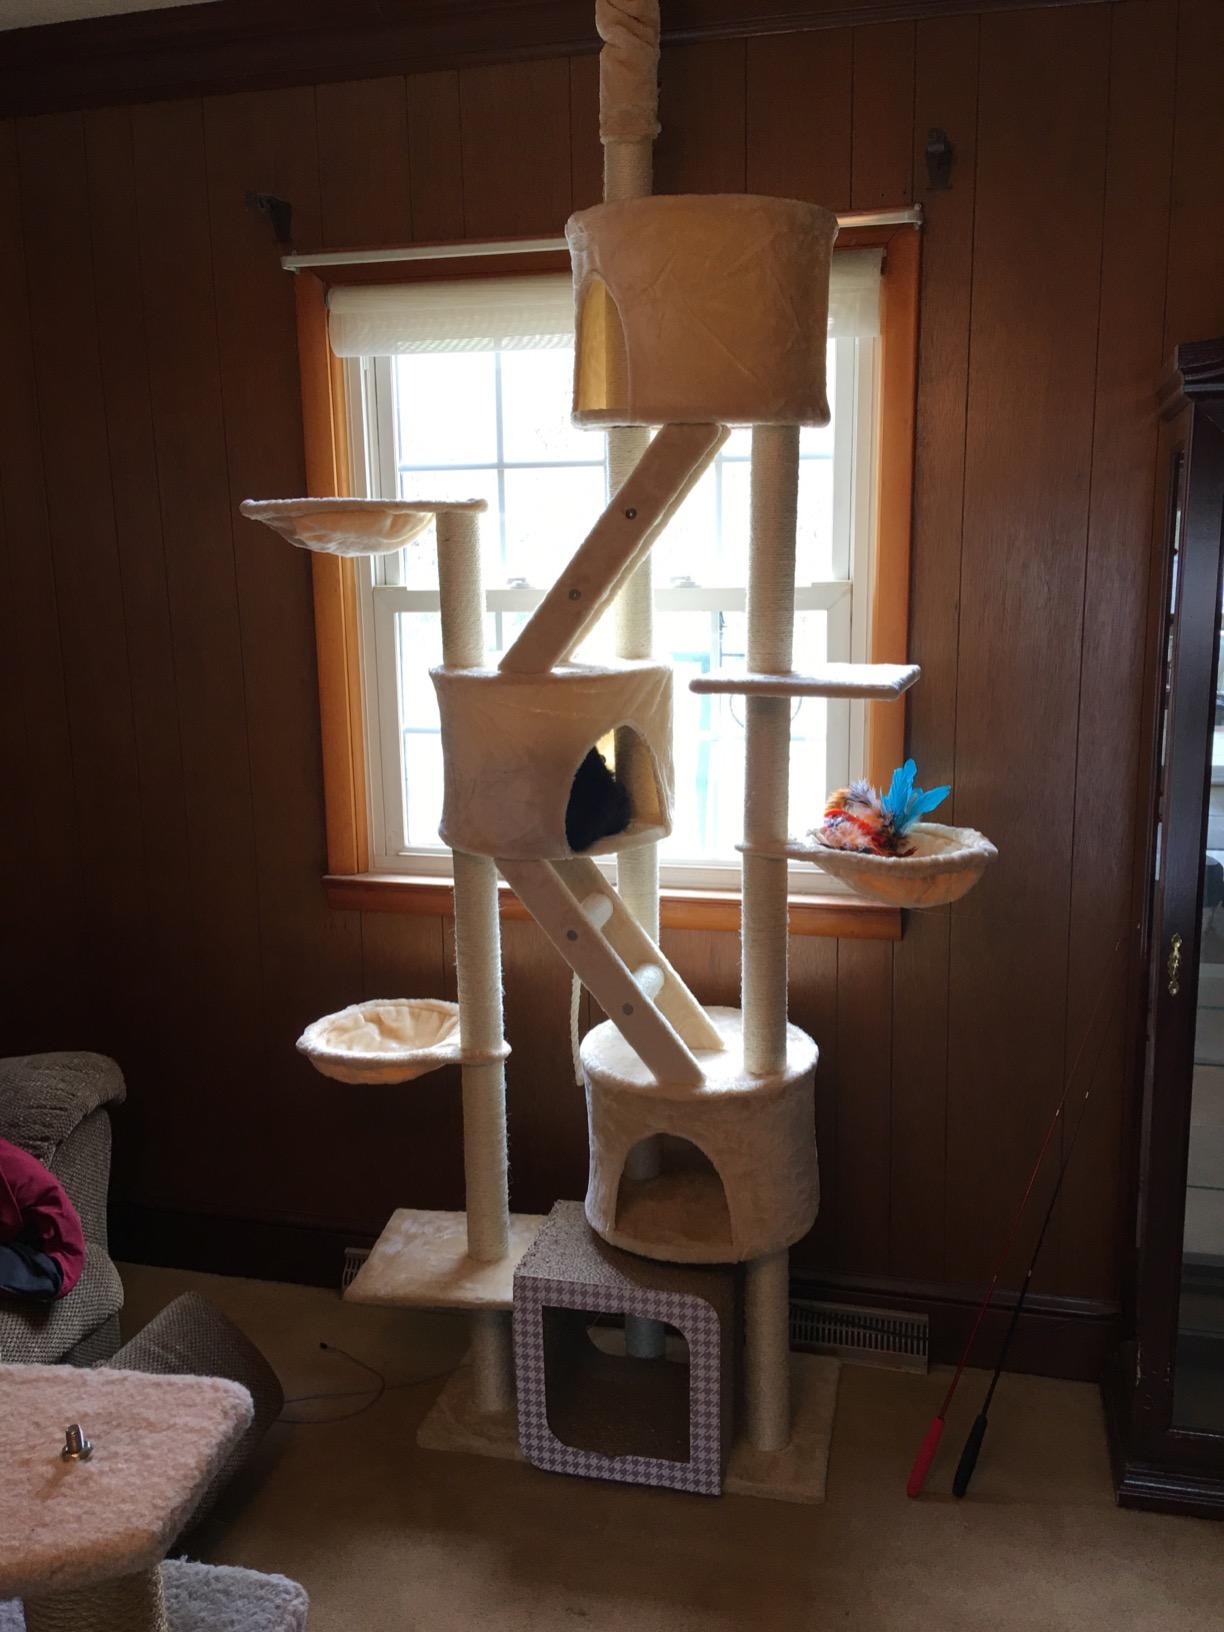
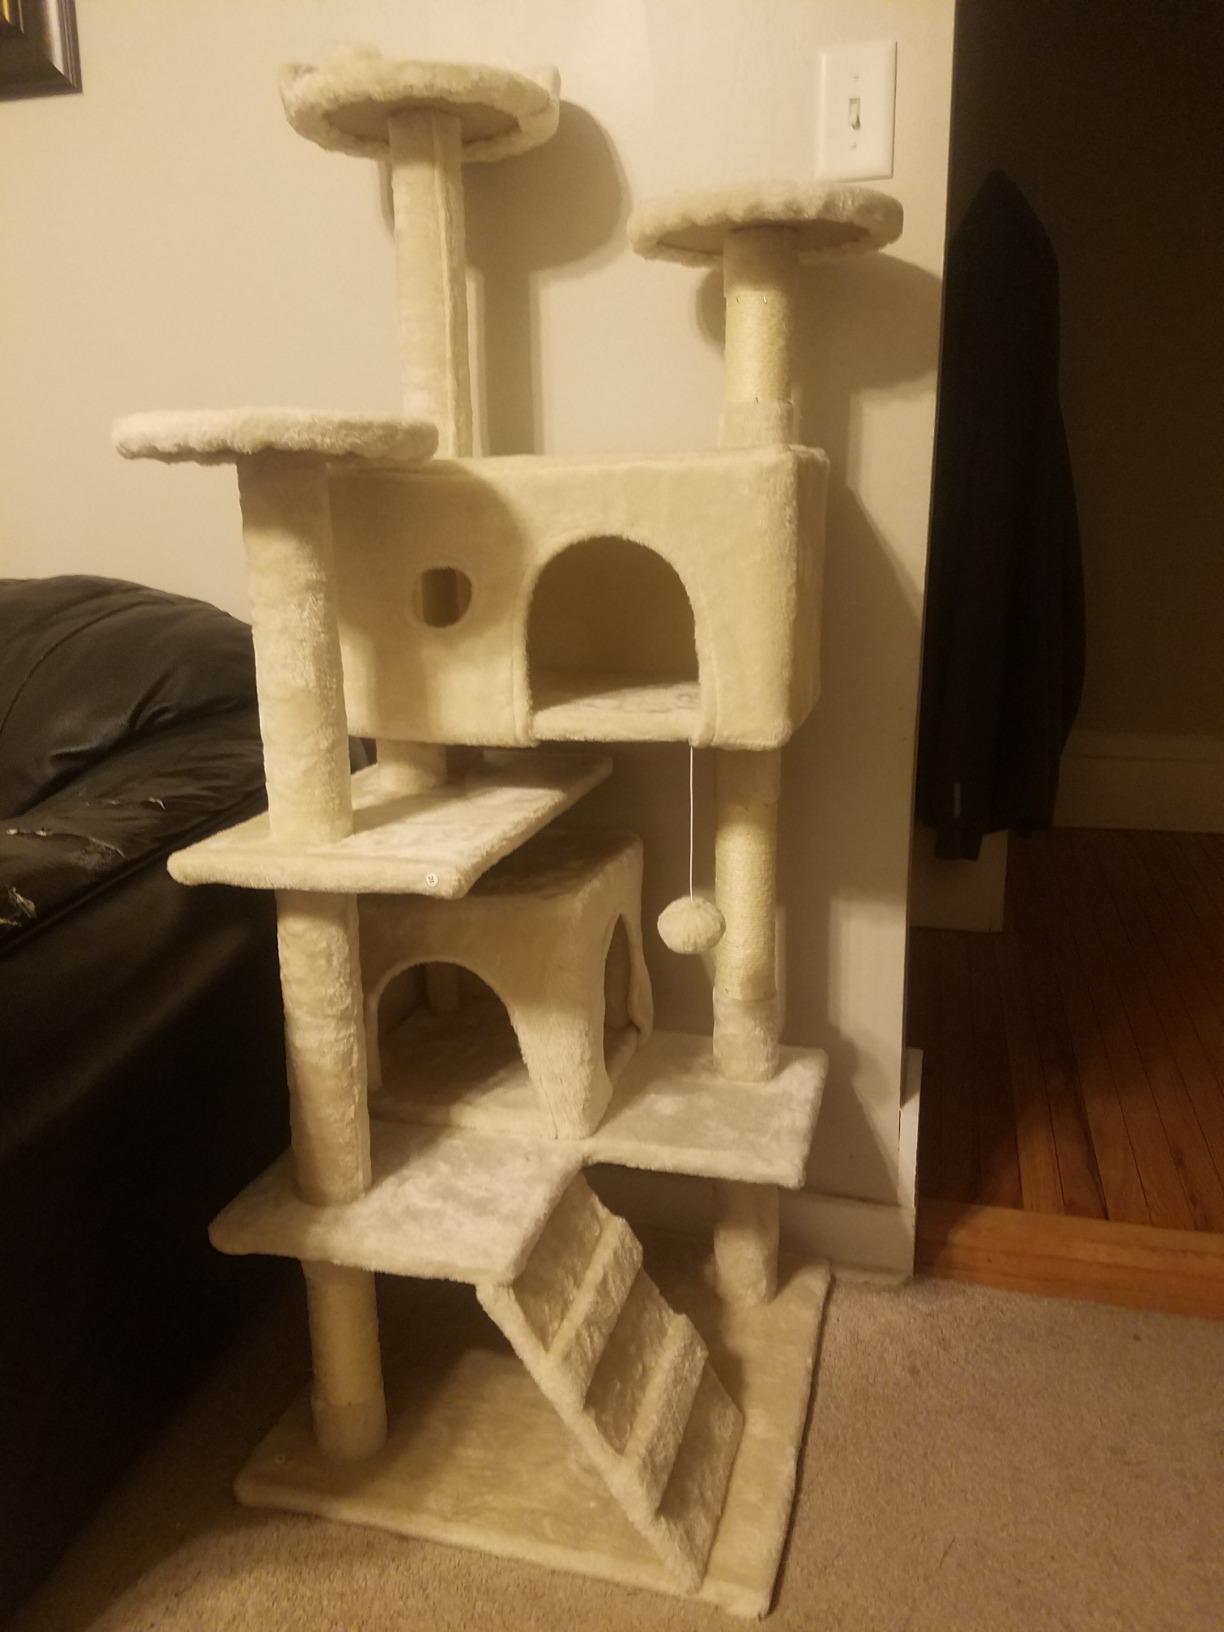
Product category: items_cat tree
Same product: no